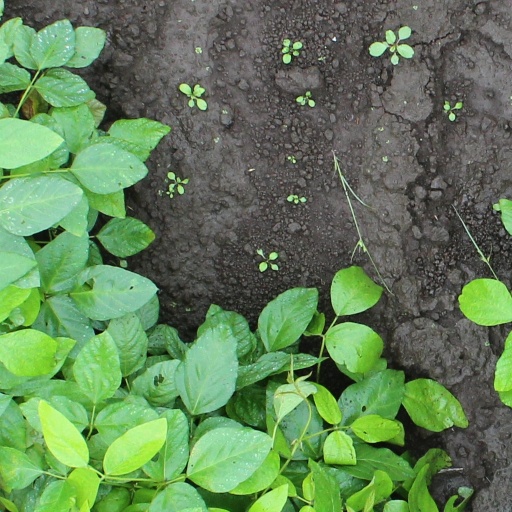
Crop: soybean